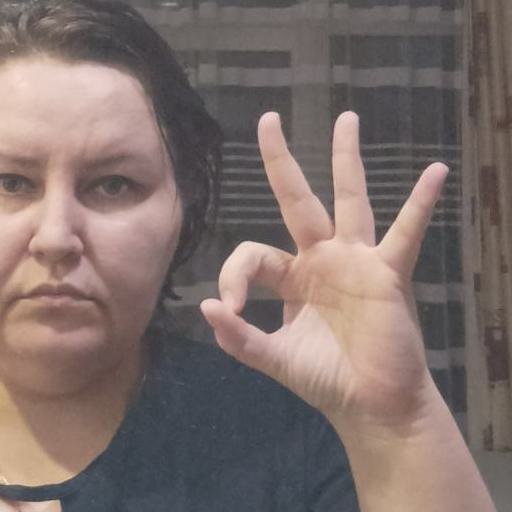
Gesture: ok